Margarita Maza

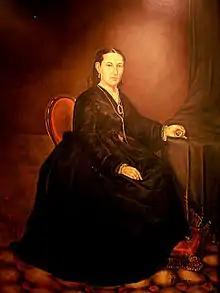

Margarita Eustaquia Maza Parada (March 29, 1826 – January 2, 1871), later known as Margarita Maza de Juárez, was the wife of Benito Juárez and First Lady of Mexico from 1858 to 1871.